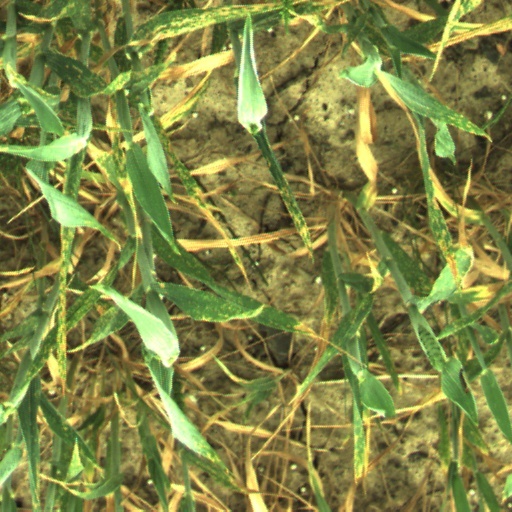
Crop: wheat